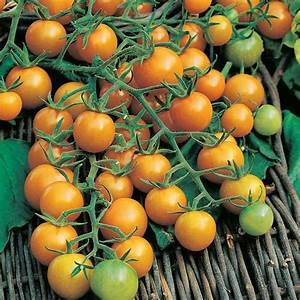
Label: tomato